FC Cincinnati

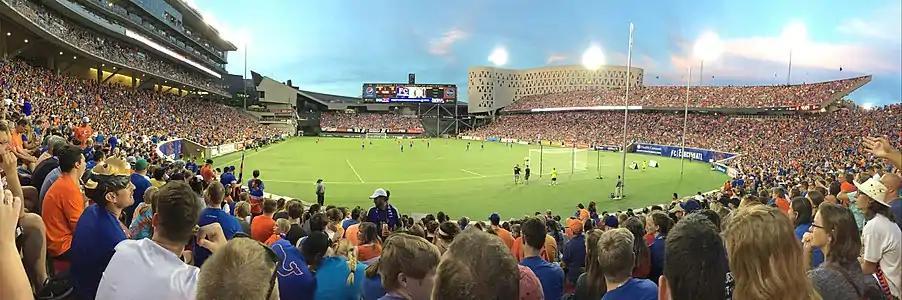
Nippert Stadium during a 2017 FC Cincinnati match

FC Cincinnati won the MLS Supporters' Shield on September 30, 2023, after beating Toronto FC away 3–2. The trophy awards the regular season's top-finishing club across both conferences. It is the second trophy the club has won in its existence and the first in its MLS era. FCC is the second-fastest active expansion club to win the Supporters' Shield since the league's first expansion in 1998; 2019's LAFC, in their second season, is the only club to have done so sooner. In the 2023 MLS Cup Playoffs, the club advanced past the New York Red Bulls in a best of 3 series format used for the opening round of playoffs, sweeping the series 2-0. FC Cincinnati then defeated Philadelphia Union 1-0 in dramatic fashion thanks to an extra time game winner by Yerson Mosquera. This clinched the club's first appearance in the Conference Finals of a playoff. On November 27, 2023, Lucho Acosta was named 2023 MLS Most Valuable Player. He became the club's 3rd league MVP and first in the MLS era. On December 2, 2023, FCC would face rivals Columbus Crew at TQL stadium in the MLS Eastern Conference Finals, losing in extra-time by a score of 3–2. This was the first "Hell is Real' matchup to take place in the playoffs.